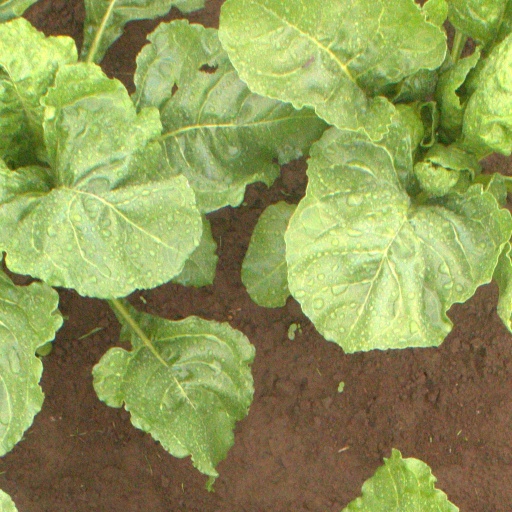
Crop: sugar beet